Bobo (Italian comics)

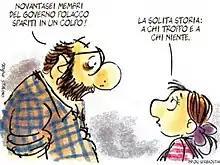

Bobo is the title character of an eponym Italian comic strip created in 1979 by Sergio Staino. It was referred as a symbol of a whole generation.